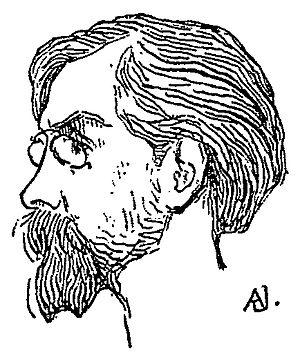
Jules Richard Case, né à Sens le 24 juin 1854, de père inconnu, et mort à Strasbourg le 15 décembre 1931, est un romancier, journaliste et critique littéraire français.